Tokyo Imperial Palace

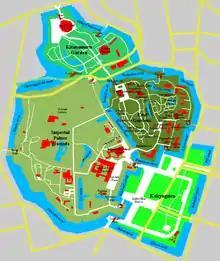
Map of the Imperial Palace and surrounding gardens

A non-profit was founded in 2004 with the aim of a historically correct reconstruction of at least the main donjon. In March 2013, Naotaka Kotake, head of the group, said that "the capital city needs a symbolic building", and that the group planned to collect donations and signatures on a petition in support of rebuilding the tower. A reconstruction blueprint had been made based on old documents. The Imperial Household Agency at the time had not indicated whether it would support the project.